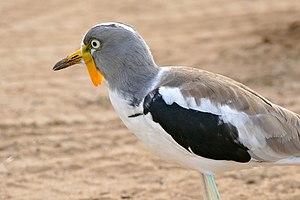
Le Vanneau à tête blanche est une espèce d'oiseaux limicoles de la famille des Charadriidae.